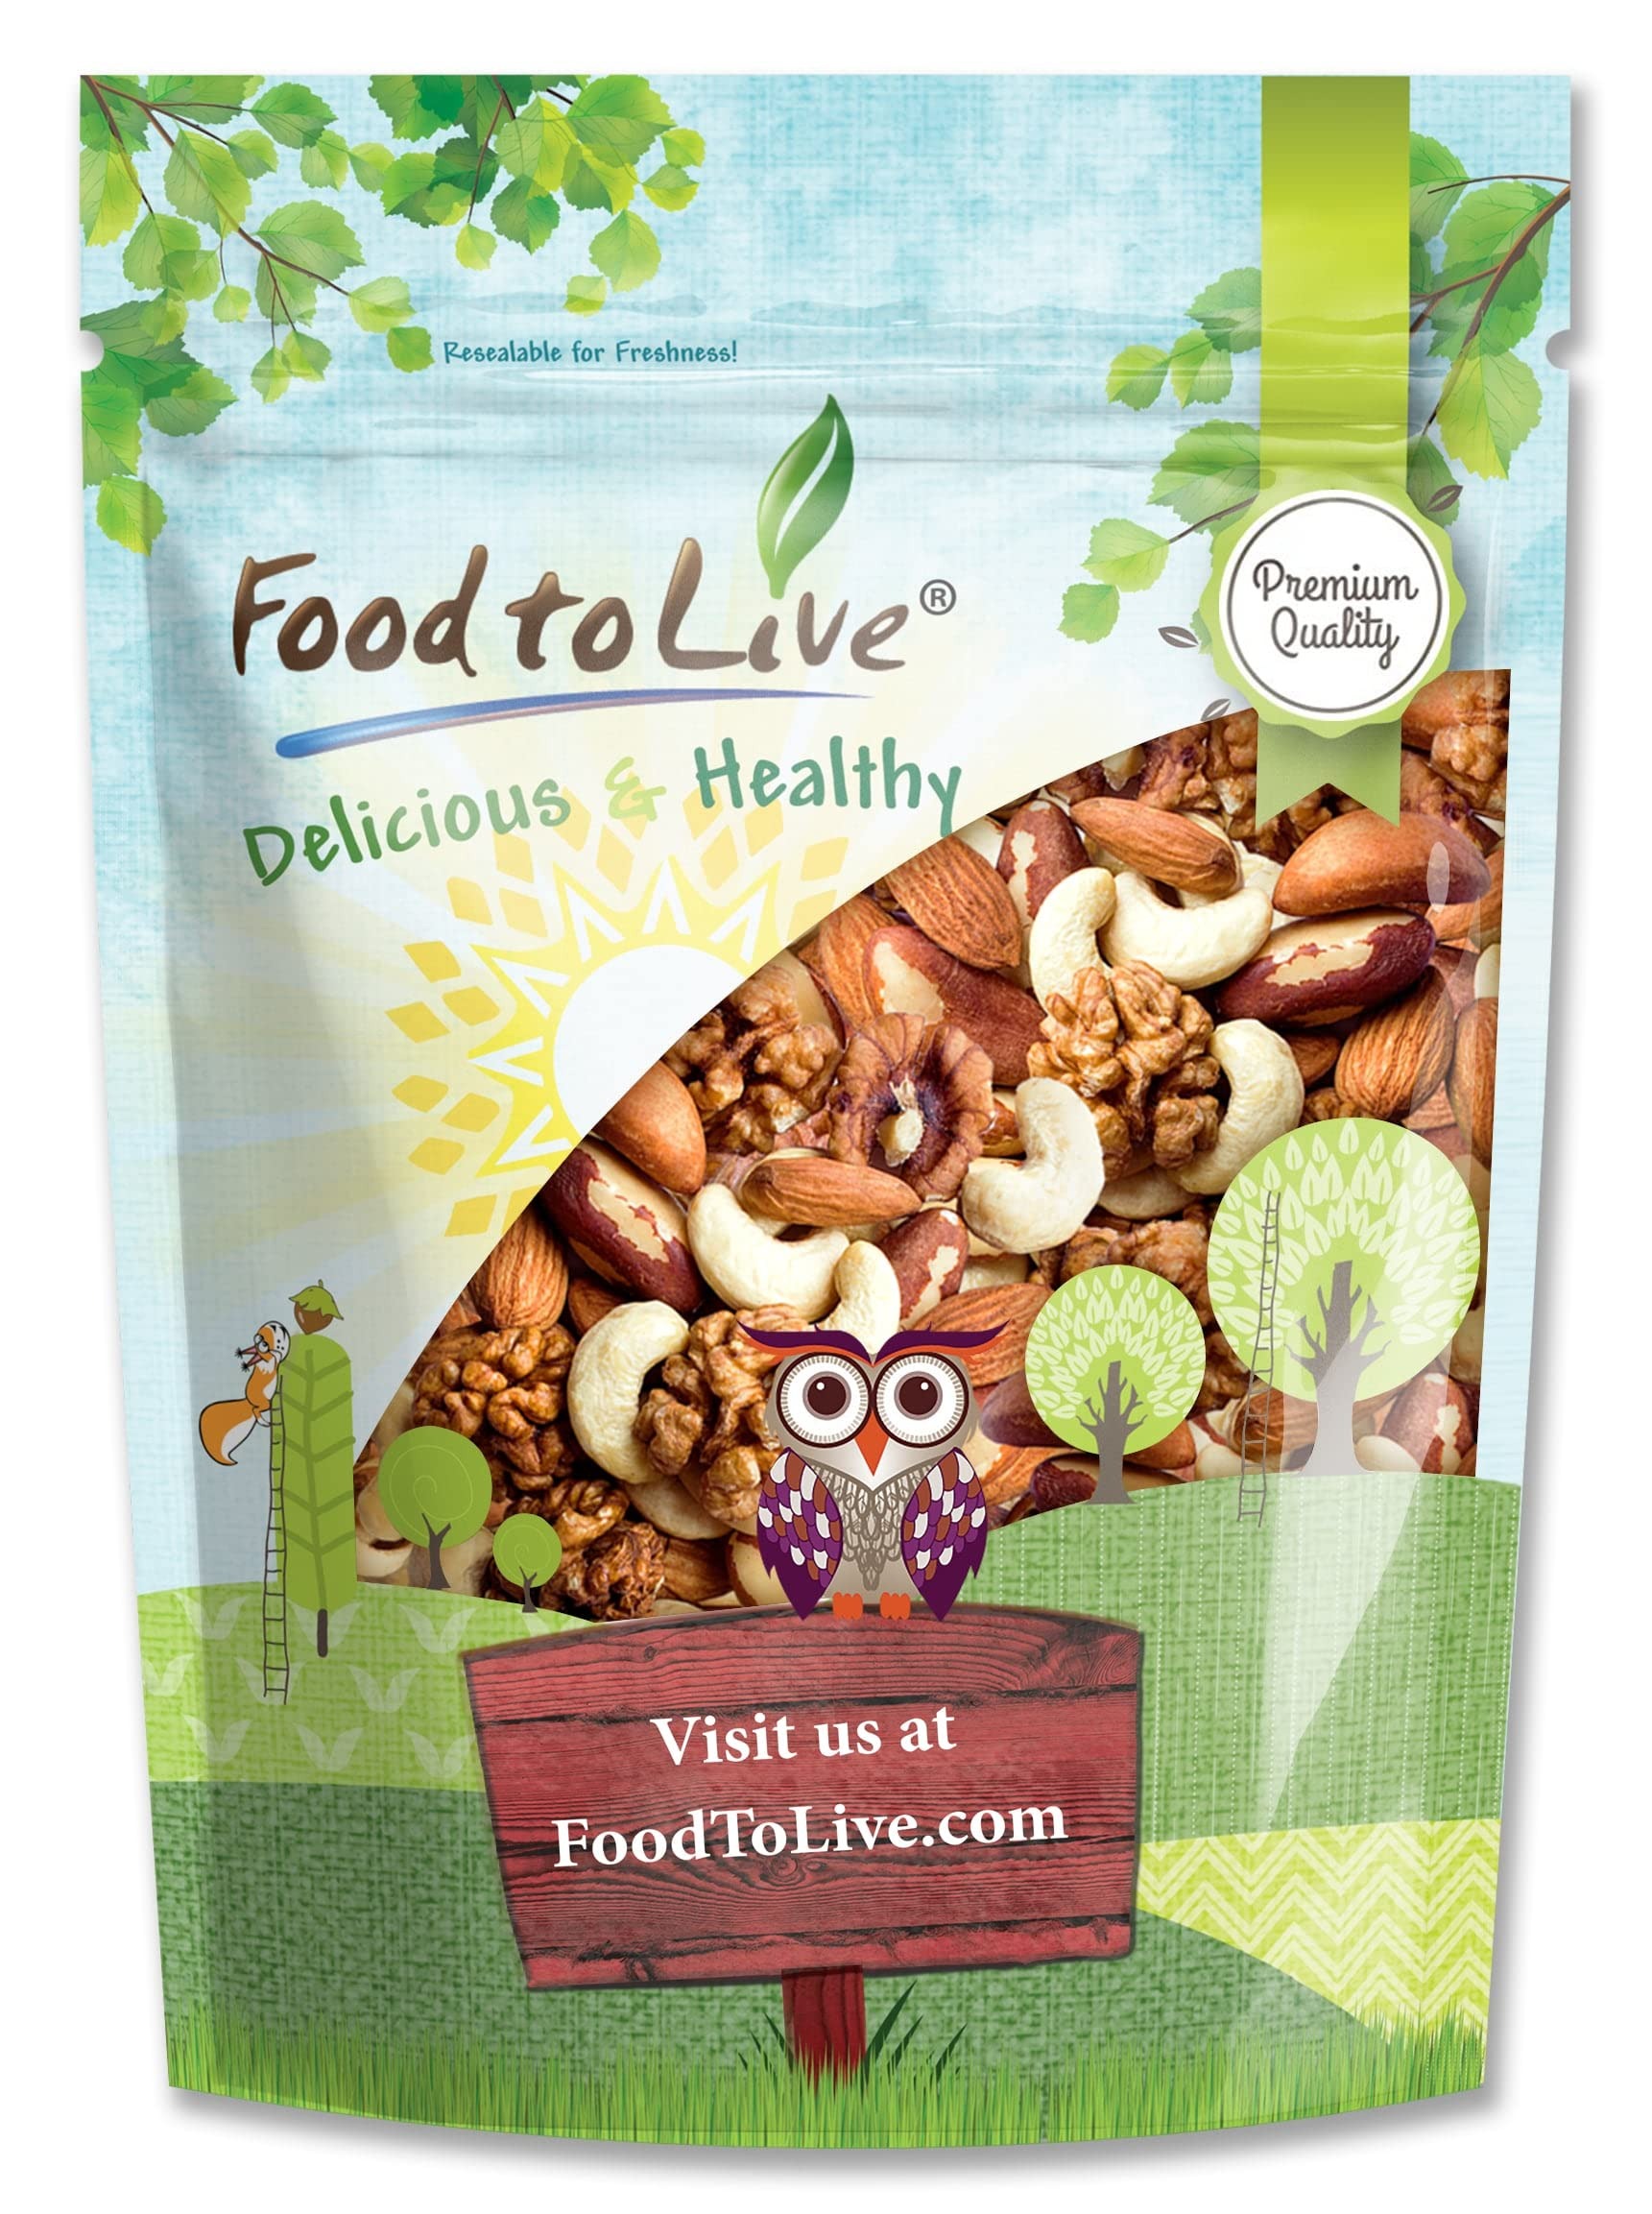
Item Name: Food to Live - Mixed Raw Nuts, 2 Pounds Cashews, Brazil Nuts, Walnuts, Almonds, Unsalted, Raw, Kosher, Vegan, Bulk
Bullet Point 1: ✔️Mixed Raw Nuts from Food to Live can be eaten raw or roasted. A perfect snack for any time.
Bullet Point 2: ✔️Almonds, Walnuts, Cashews, and Brazil Nuts of the highest quality, packed fresh.
Bullet Point 3: ✔Our Mixed Raw Nuts are GMO-free and tested for quality before leaving the production line.
Bullet Point 4: ✔️Food to Live Mixed Raw Nuts are rich in flavor and can be used in a variety of dishes.
Bullet Point 5: ✔️High nutritional value of the nuts makes them one of the healthiest foods available.
Value: 32.0
Unit: Ounce

Price: 27.48